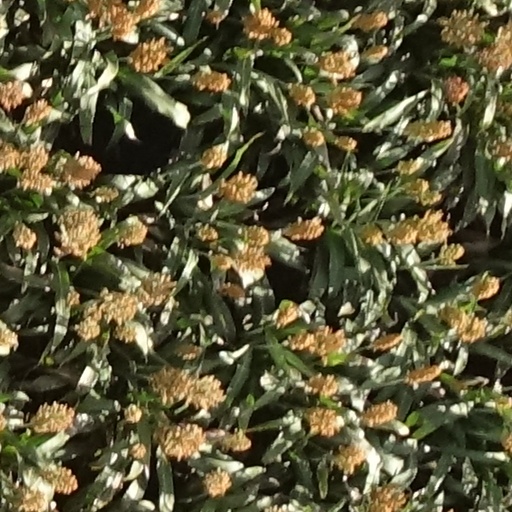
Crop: sorghum